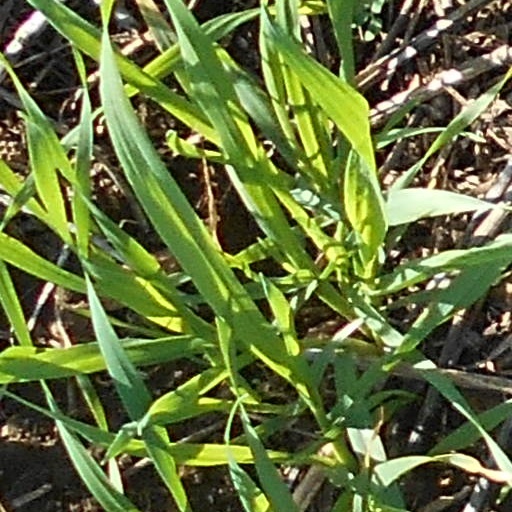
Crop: wheat